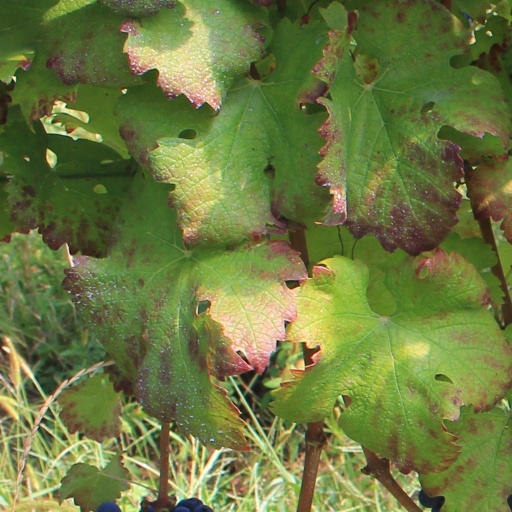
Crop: grape